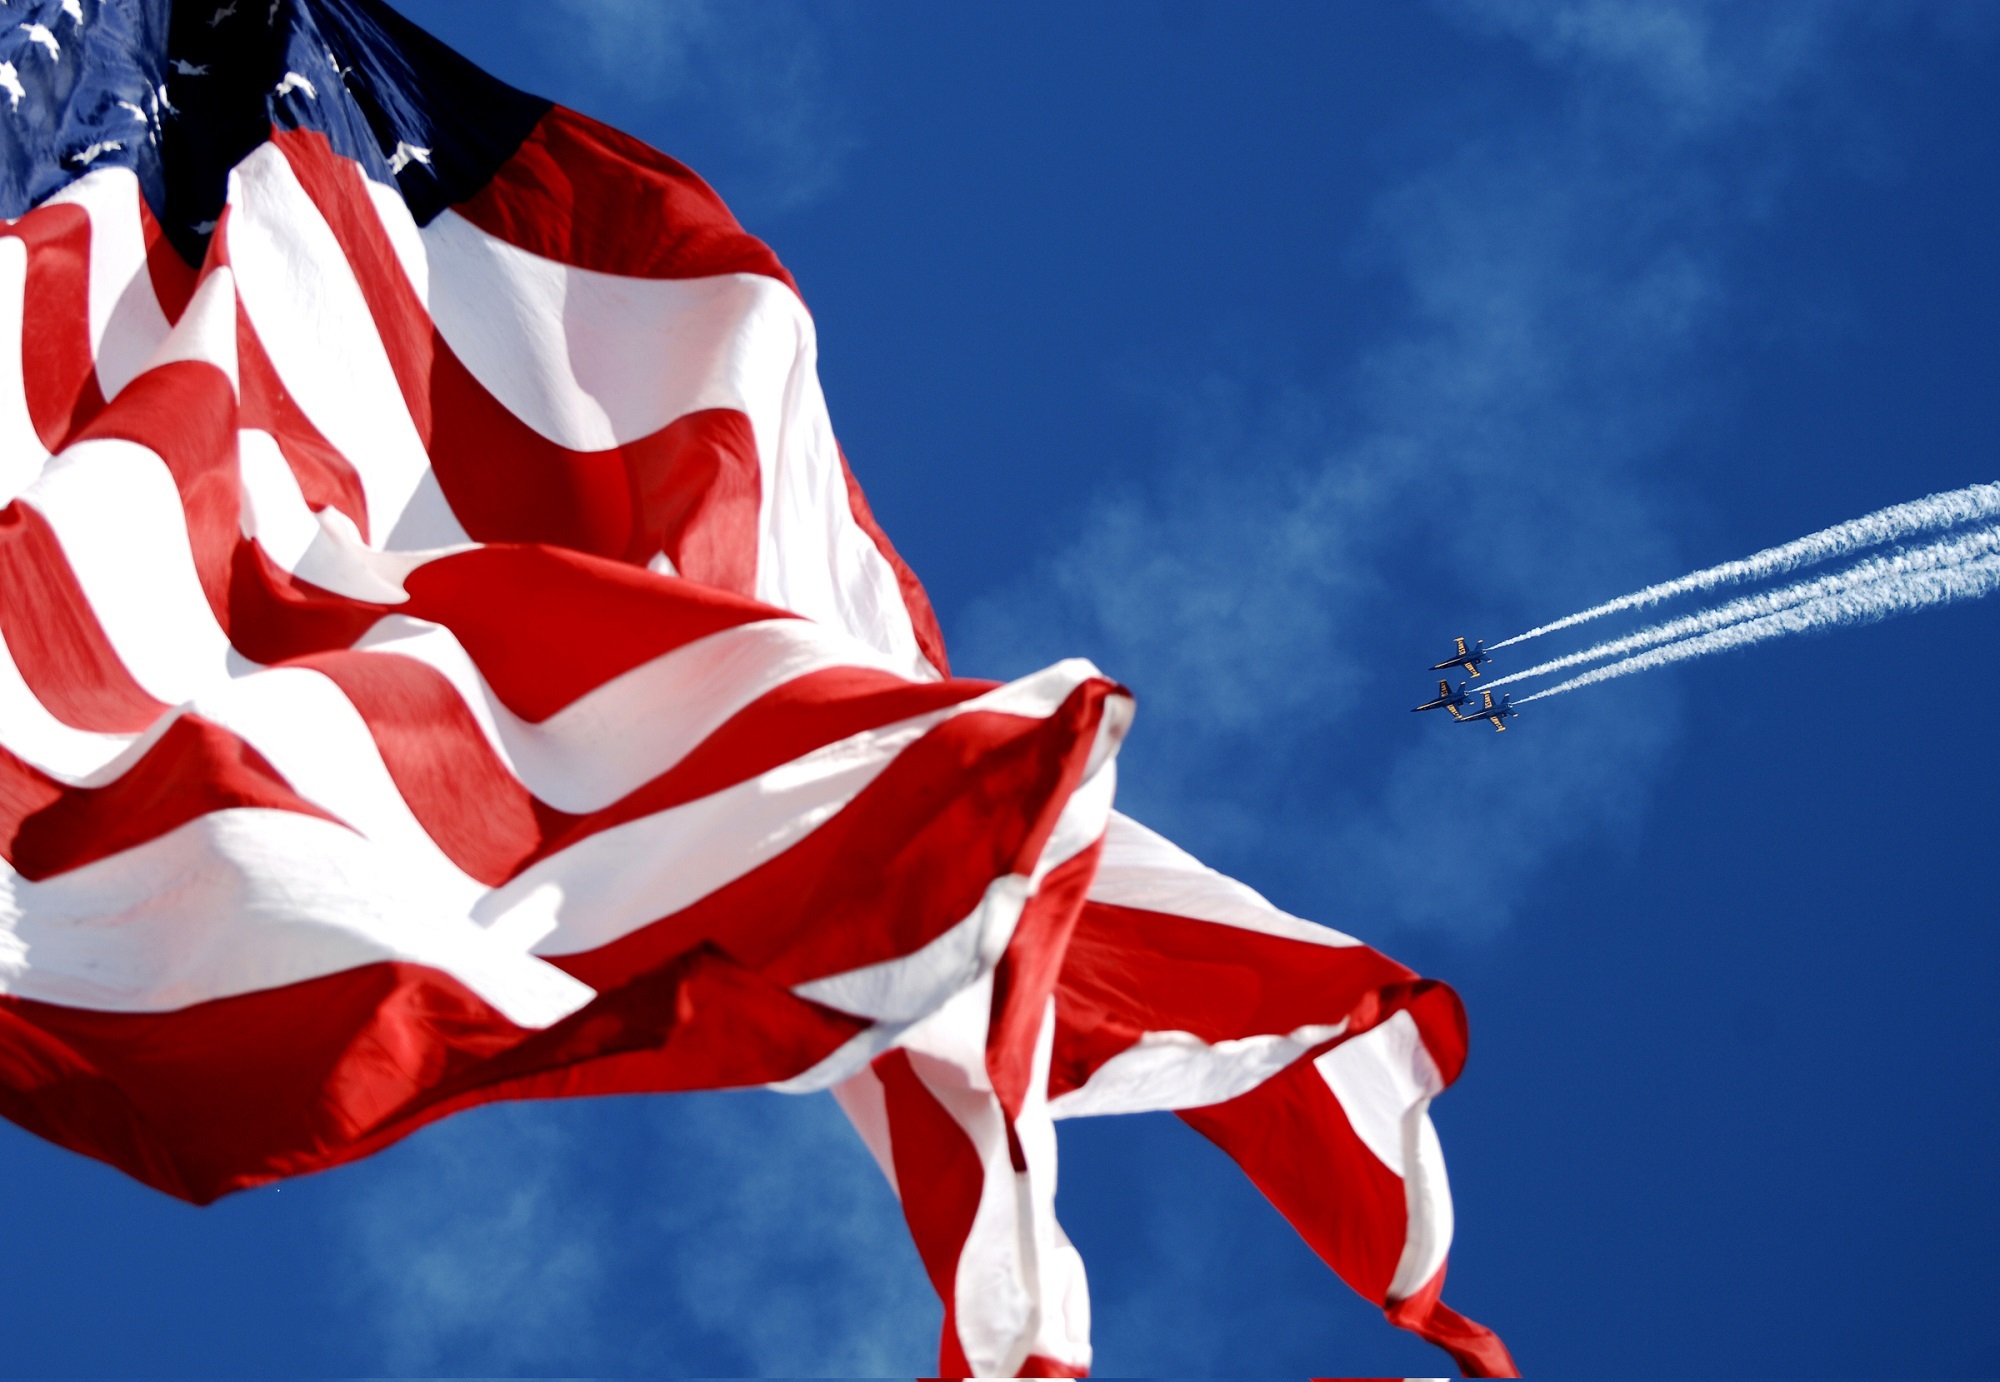
wing, flying, aircraft, red, flight, flag, breeze, usa, american flag, skill, stars and stripes, blue sky, patriotism, flapping, united states, old glory, team, navy, jets, patriotic, pride, waving, proud, demonstration squadron, fluttering, flag of the united states, blue angles